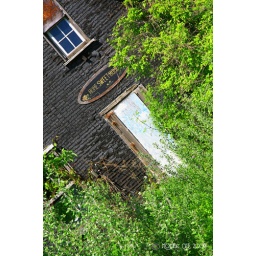
A close up of the front door of an old, abandoned house in North Bruce, Ontario, Canada.